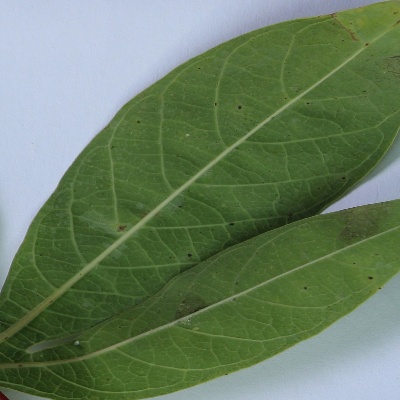
Crop: Cassava
Condition: brown spot